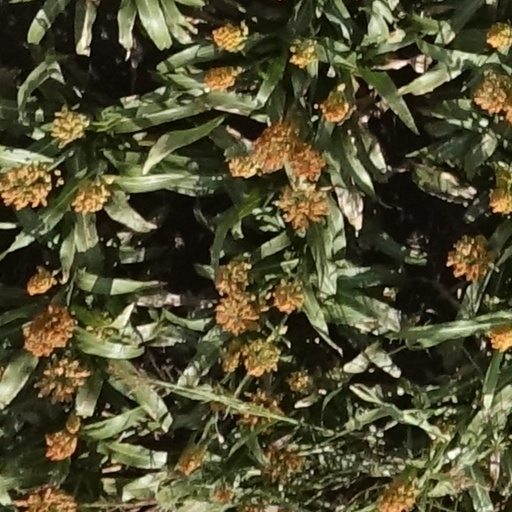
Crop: sorghum